Quelepa

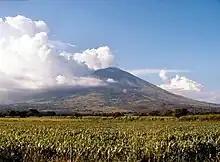
The San Miguel volcano dominates the local topography

The Quelepa archaeological site is located outside the small village of the same name. The ruins are situated along the north bank of the San Esteban River, a tributary of the Río Grande de San Miguel which flows into the Pacific Ocean. The site is located west-northwest of the town of San Miguel. Quelepa is north of the neighbouring site of Los Llanitos. The archaeological site divided into East and West groups by a small stream called the Quebrada Agua Zarca, which has high, steep banks. The ruins have an altitude of between above mean sea level.